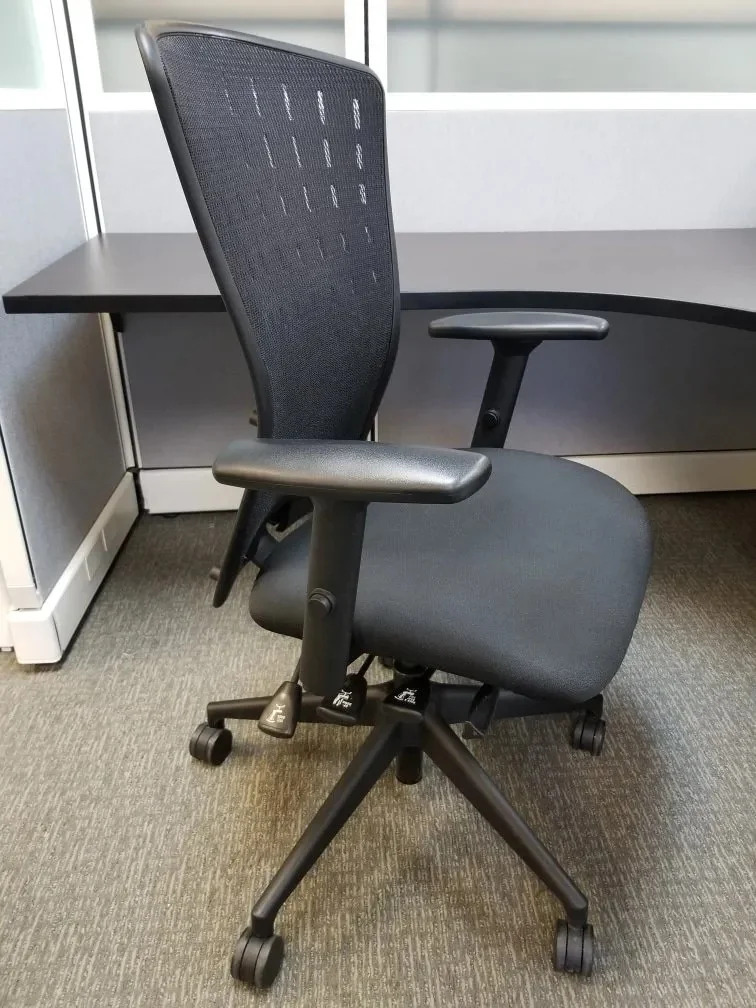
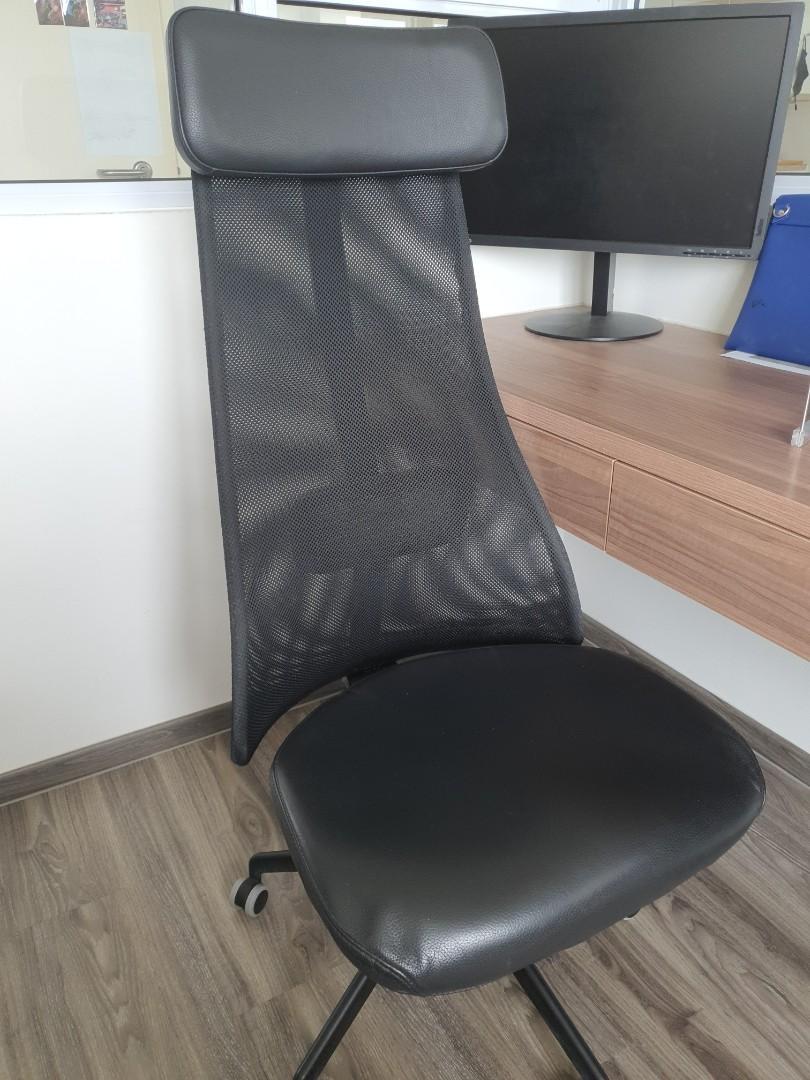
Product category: items_chair
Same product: no